Spreitenbach

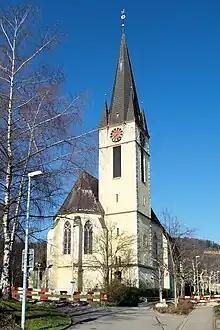
Roman Catholic Church in Spreitenbach

Spreitenbach has a population (as of ) of . , 50.5% of the population was made up of foreign nationals. Over the last 10 years the population has grown at a rate of 18.5%. Most of the population speaks German (72.1%), with Italian being second most common ( 7.0%) and Serbo-Croatian being third ( 6.1%).